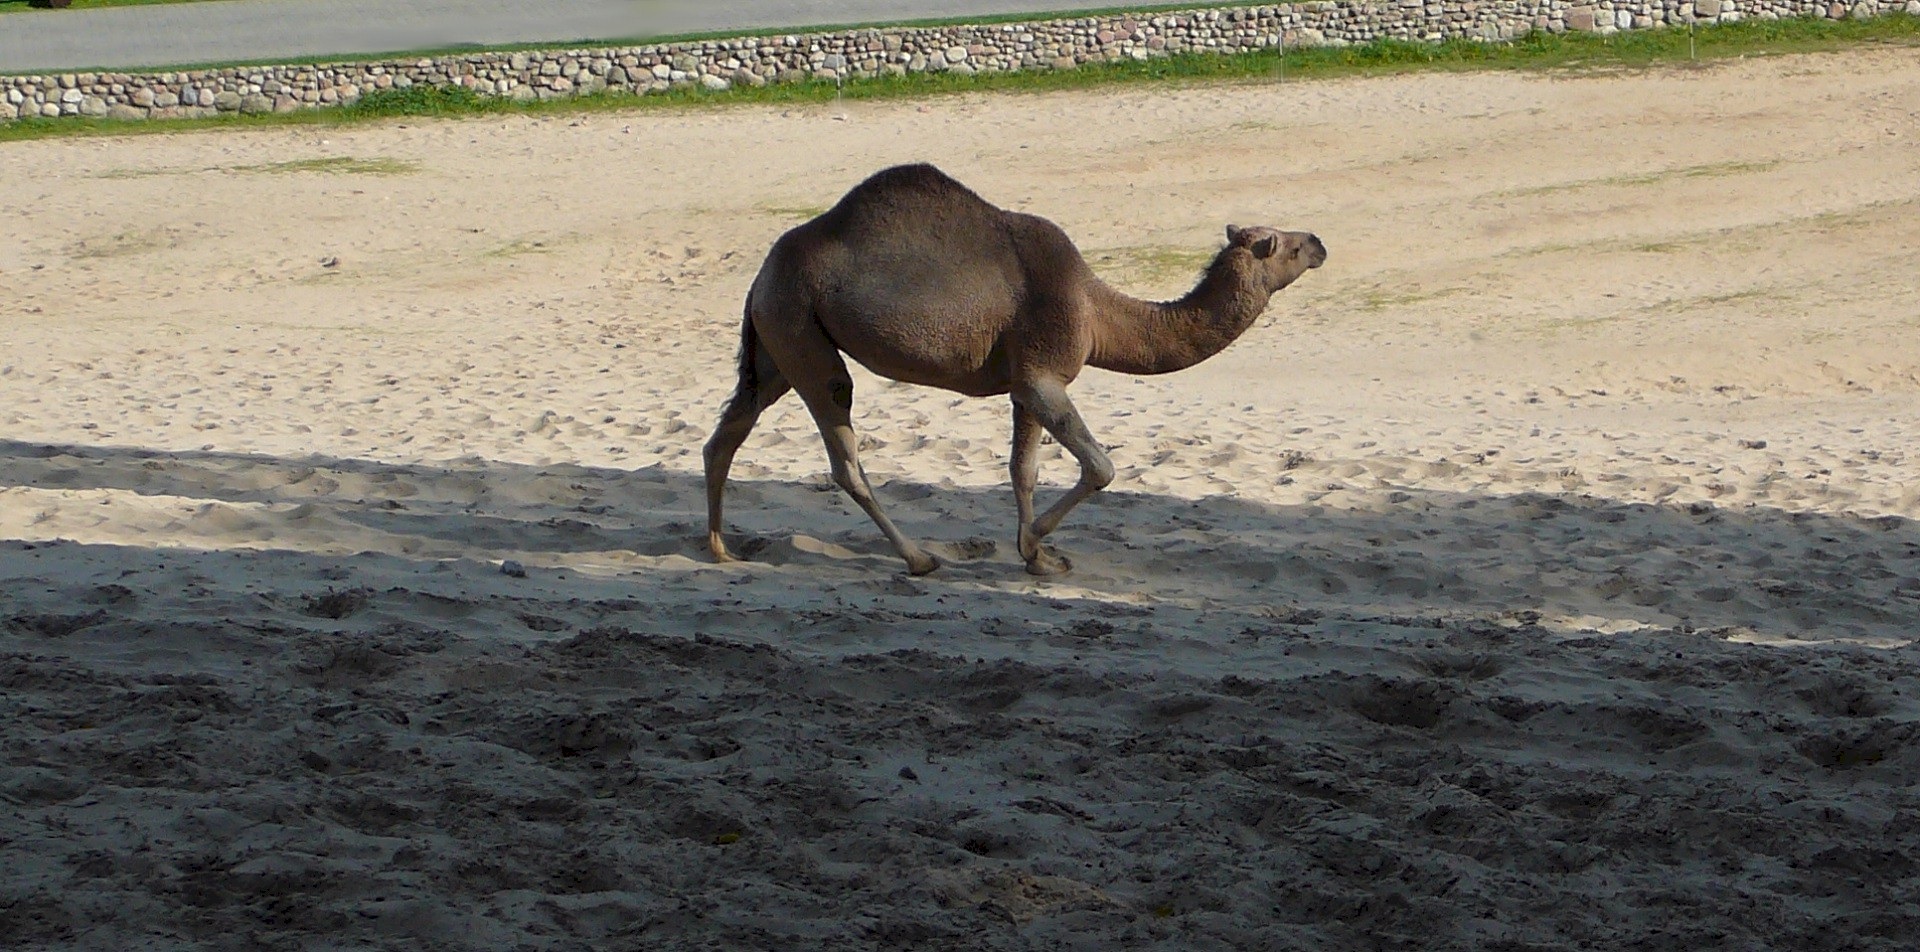
nature, sand, walking, desert, transportation, wildlife, zoo, camel, mammal, fauna, dromedary, vertebrate, one hump, camel like mammal, arabian camel